John Christopher Drumgoole

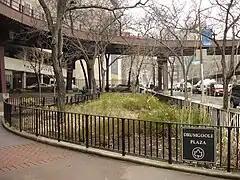
Drumgoole Plaza in Manhattan

Drumgoole was a hero of the newsboys who thronged the area when Manhattan's Park Row was the headquarters of the city's major newspapers, including "The New York Times", and he was considered an unofficial patron saint of the homeless, orphans, and the less fortunate. In 1894, a 10-foot (3-meter) bronze statue by Robert Cushing was erected in Drumgoole's honor at Lafayette Street, the site of the Manhattan mission. The statue was moved to Mount Loretto in 1920. The Mission of the Immaculate Virgin has been on its current site in the Pleasant Plains section of Staten Island since 1883. Mount Loretto, an orphanage for boys and later girls as well (1897), was run by the mission for many years. The Mission of the Immaculate Virgin, now named Catholic Charities of Staten Island, continues to provide a variety of social services.